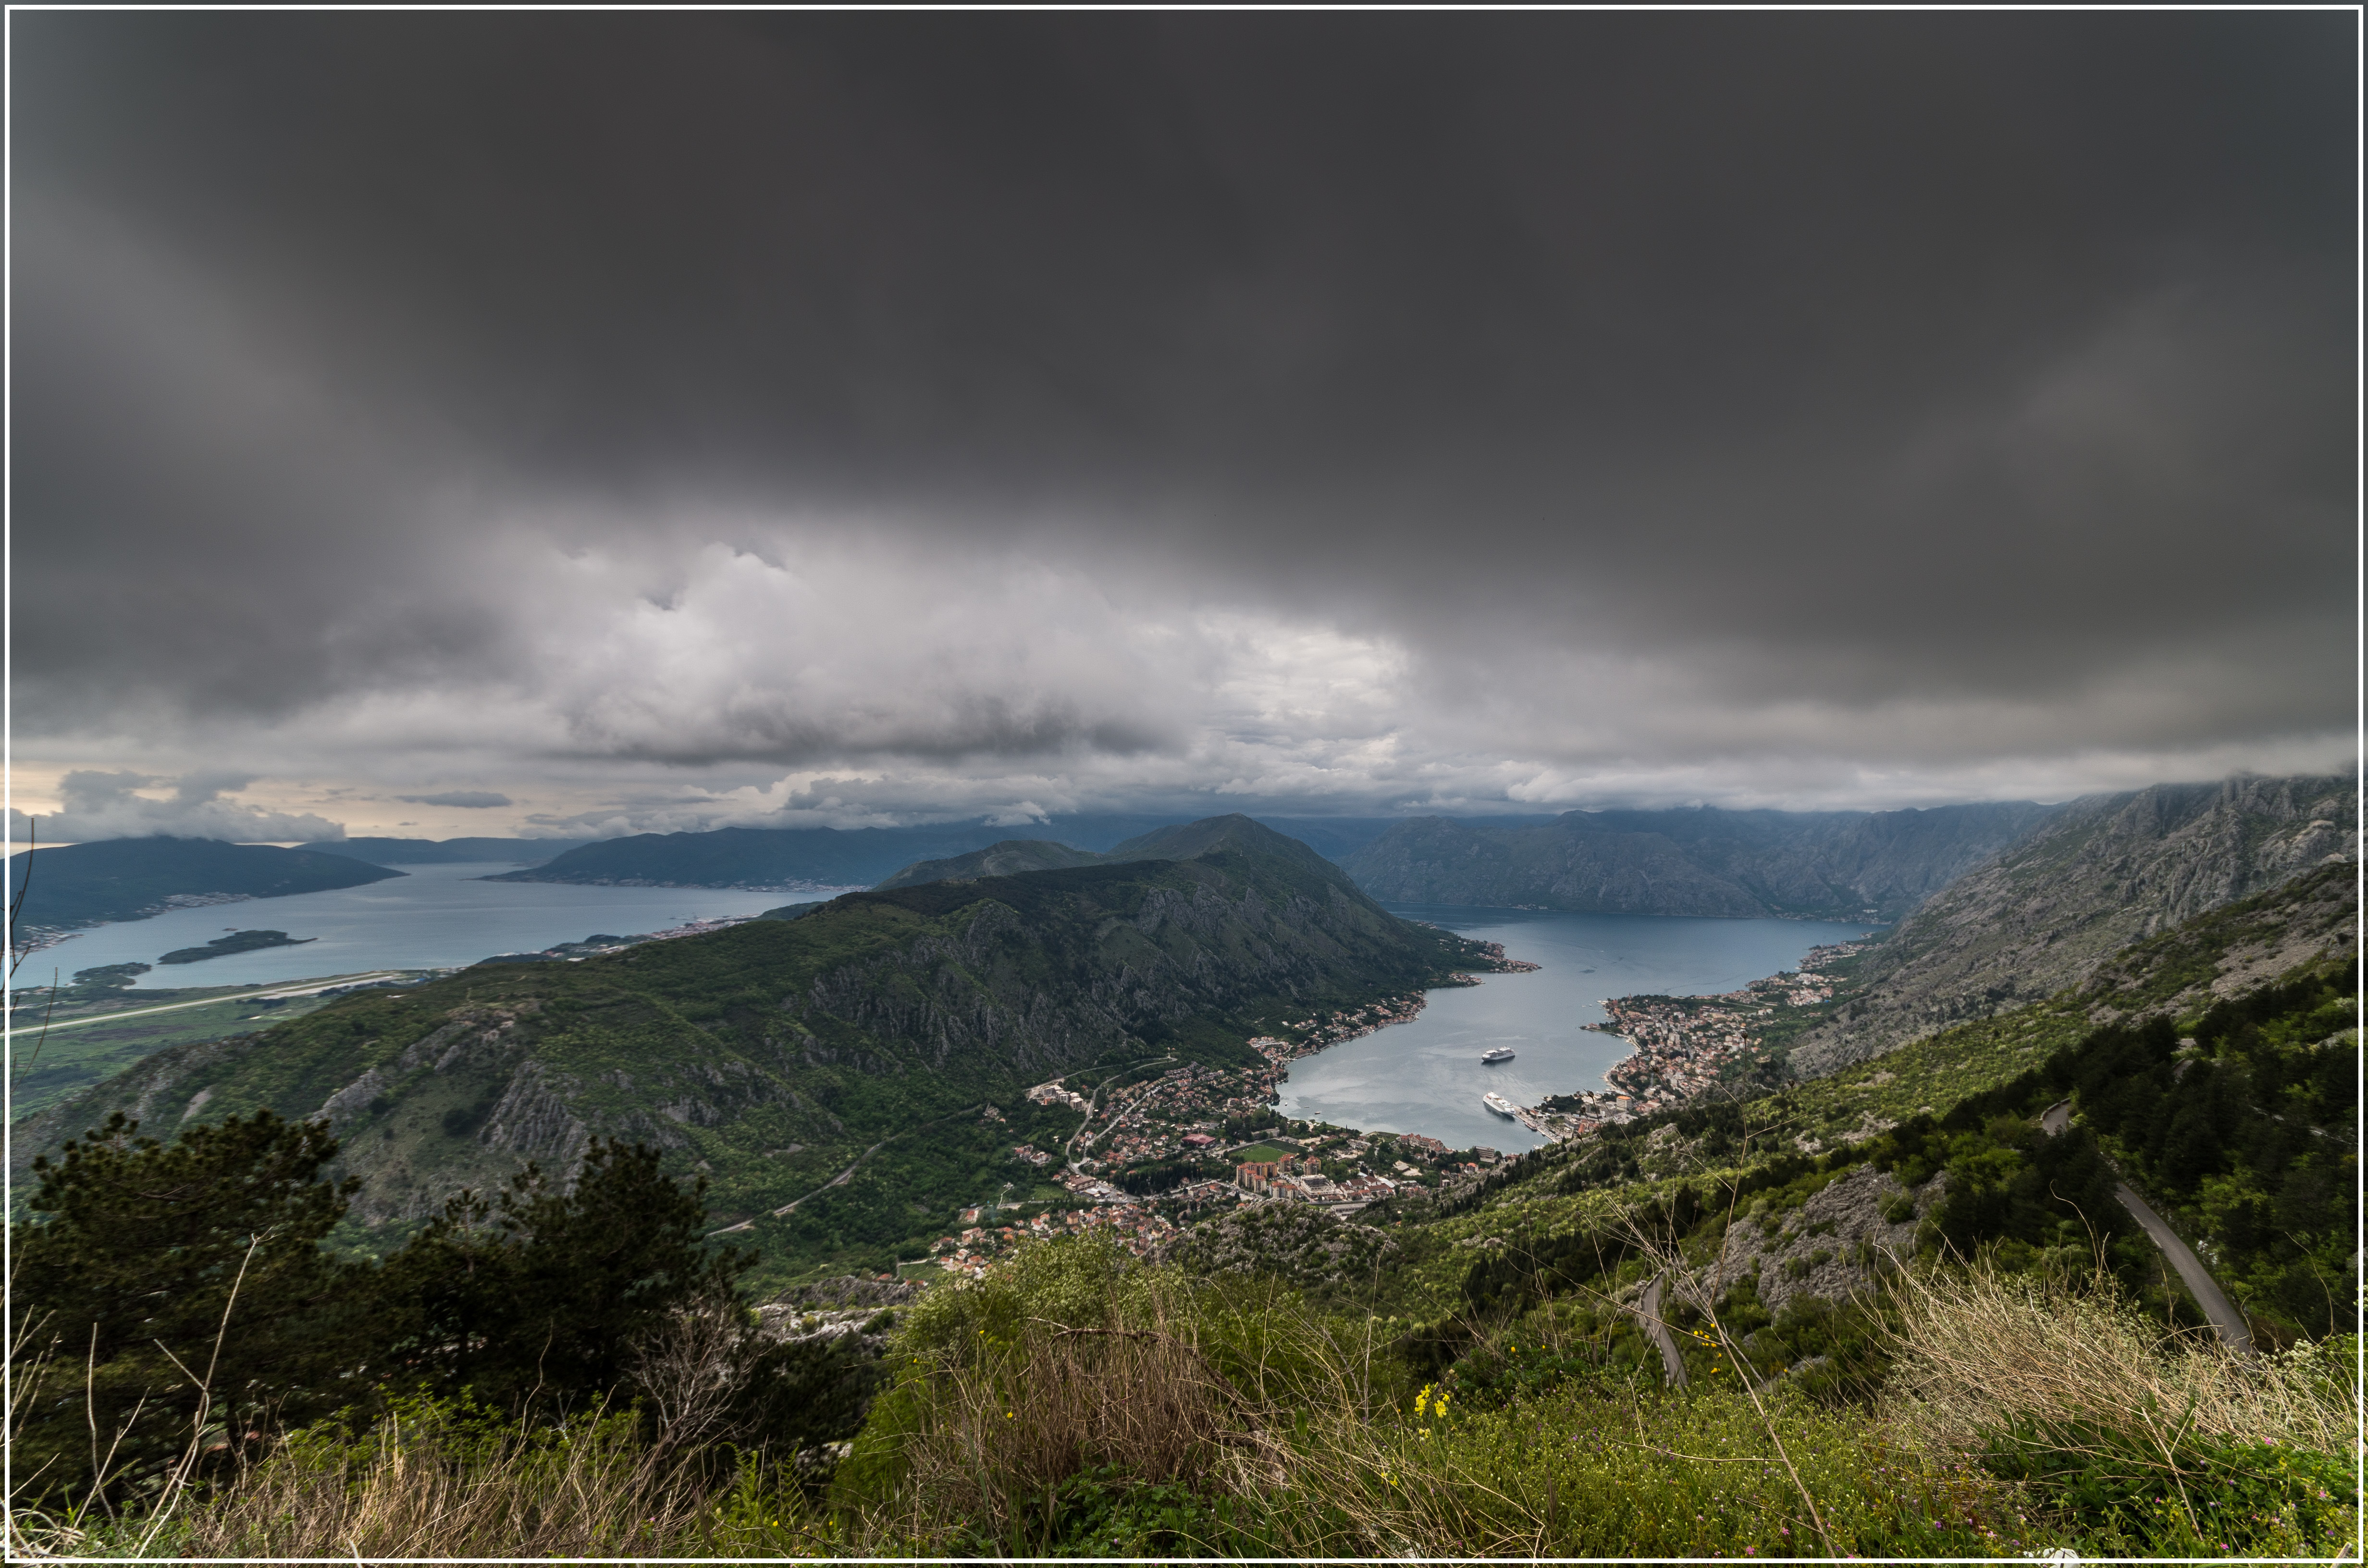
landscape, sea, coast, nature, ocean, horizon, mountain, cloud, sky, hill, wave, lake, wind, cliff, weather, storm, bay, fjord, terrain, pentax, loch, sturm, k30, montenegro, kotor, heavyskies, meteorological phenomenon, atmospheric phenomenon